Slab hut

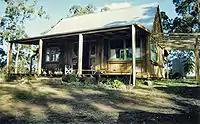

The landscapes of Augustus Earle, and S.T. Gill usually show one or more slab structures; Gill even illustrated the process of splitting timber for slabs. William Strutt's sketch of a settler's hut shows the tools used to build it, while John Skinner Prout's "Interior of Settlers Hut Australia" emphasizes the crudity of technique and bulkiness of the timbers. It also shows the timber fireplace and chimney. Strutt in 1856, also sketched a New Zealand settler's ". William Swainson, John Barr Clark Hoyte, Frances Mary Hodges and Charles Blomfield, among others, produced paintings of slab wharves and other structures.